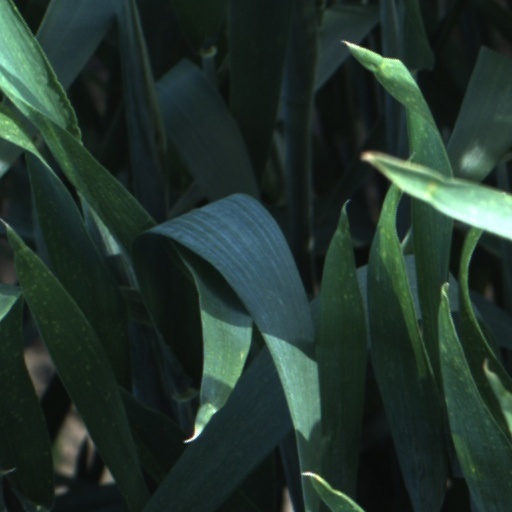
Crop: wheat